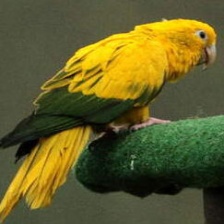
Species: GOLDEN PARAKEET
Scientific name: GUARUBA GUAROUBA